Precinct of Montu

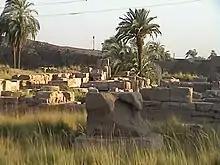
Ruins in the Precinct of Montu

The main features of the Precinct of Montu are the Temple of Montu, Temple of Harpre, Temple of Ma'at, a sacred lake and the Gateway of Ptolemy III Euergetes / Ptolemy IV Philopator, which is the most visible structure on the site and can be easily seen from inside the Precinct of Amon-Re. This gateway is also called "Bab el’Adb". This large monumental door was reached via a dromos leading from a quay that led to a channel which connected the field to that of Montu of Medamud further north of the city. Through this gate, is reached a large court which was decorated by a colonnade dating from the 25th Dynasty period. In the south, a series of doors opened onto a series of vaults of Divine Adoratrices, which were next to the northern part of the precinct of Amun-Re.